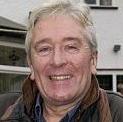
Age: 63